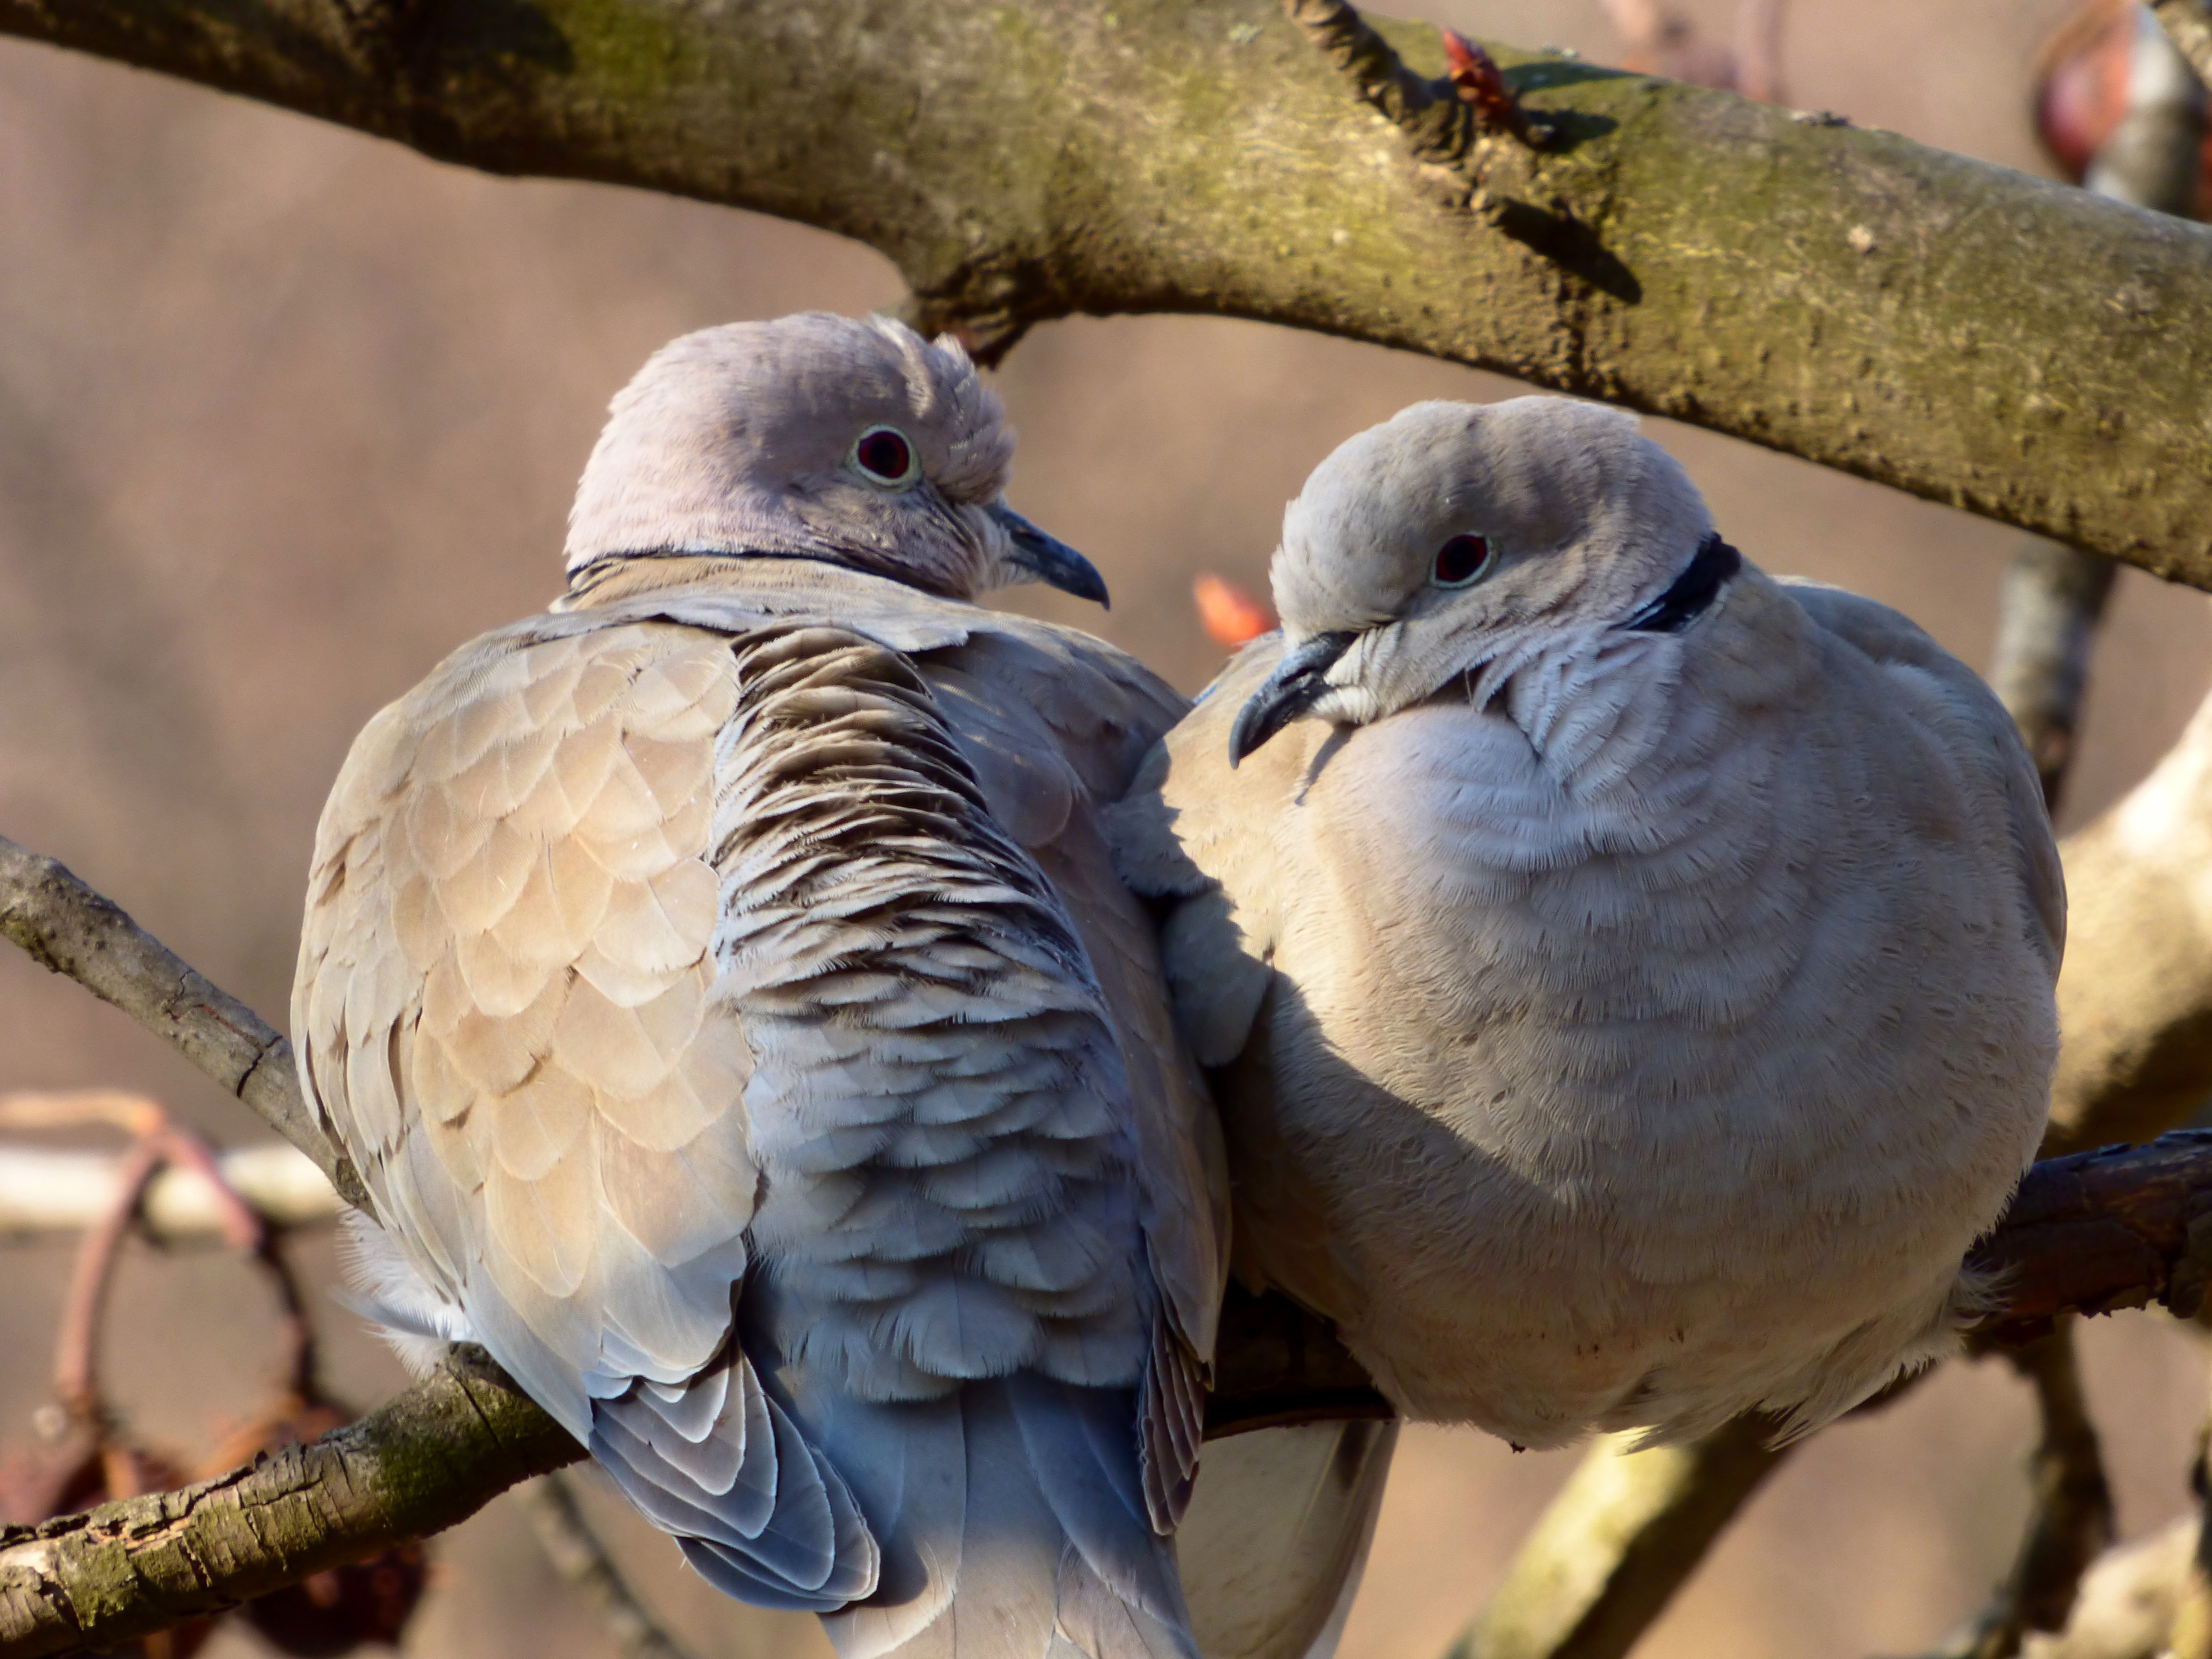
branch, bird, wildlife, beak, fauna, close up, dove, vertebrate, parrot, parakeet, falcon, turtle dove, perching bird, pigeons and doves, stock dove, common pet parakeet